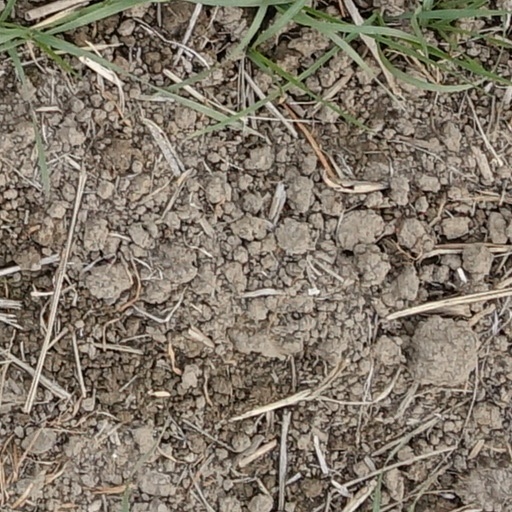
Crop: wheat